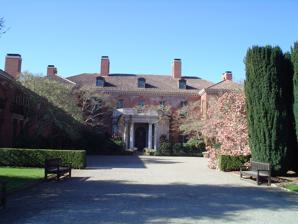
Building: Filoli
Country: United States of America
Year built: 1917
Historic house in California, United States Filoli Exterior of Filoli, used as the Carrington Mansion on the television series Dynasty Location 86 Cañada Road, Woodside, California Coordinates 37°28′13″N 122°18′39″W / 37.4704°N 122.310703°W / 37.4704; -122.310703 Built 1915 Built for William Bowers Bourn II Architect Willis Polk Architectural style(s) Georgian Revival Governing body National Trust for Historic Preservation U.S. National Register of Historic Places Official name Bourn-Roth Estate Designated August 28, 1975 Reference no. 75000479 California Historical Landmark Designated February 8, 1977 Reference no. 907 Filoli Location of Filoli in California Show map of California Filoli Filoli (the United States) Show map of the United States Filoli , also known as the Bourn-Roth Estate , is a country house set in 16 acres (6.5 ha ) of formal gardens surrounded by a 654-acre (265 ha) estate , located in Woodside, California , about 25 miles (40 km) south of San Francisco , at the southern end of Crystal Springs Reservoir , on the eastern slope of the Santa Cruz Mountains . Now owned by the National Trust for Historic Preservation , Filoli is open to the public. The site is both a California Historical Landmark and listed on the National Register of Historic Places . History Bourn family Filoli was built between 1915 and 1917 for William Bowers Bourn II , owner of one of California's richest gold mines and president of Spring Valley Water Company , which supplied San Francisco's water, and his wife, Agnes Moody Bourn. They wanted a country estate nearer to their home in San Francisco. The principal designer, San Francisco architect Willis Polk , used a free Georgian style that incorporated the tiled roofs characteristic of California. Polk had previously designed Bourn's houses in Grass Valley and on Webster Street in San Francisco. Polk's friend, artist and designer Bruce Porter , was commissioned to collaborate with the Bourns in planning the gardens, which were laid out between 1917 and 1922. The horticulturist who designed the plantings and fixed the original color schemes was Isabella Worn ; she supervised the garden's maintenance for 35 years. Filoli served as one of the Bourns' residences from 1917 to 1936. The name of the estate is an acronym formed by combining the first two letters from the key words of William Bourn's credo: " Fi ght for a just cause; Lo ve your fellow man; Li ve a good life." Bourn's Spring Valley Water Company owned Crystal Springs Reservoir and the surrounding area. Bourn called the Crystal Springs Reservoirs "Spring Valley Lakes" for his company. The original Spring Valley was between Mason and Taylor Streets, and Washington and Broadway Streets in San Francisco , where the water company started. When the company went south for more water, the Spring Valley name was carried south too. Bourn also owned Muckross House in Ireland and is reputed to have used Muckross as a model for Filoli. Roth family and National Trust for Historic Preservation Following the deaths of William and Agnes Bourn in 1936, the estate was sold the following year to Mr. William P. Roth and Mrs. Lurline Matson Roth , heiress to the Matson Navigation Company . The Roth family built Filoli's botanic collections of camellias, rhododendrons and azaleas, notably in the Woodland Garden, and added the serene swimming pool and the screened-in teahouse. In 1975, Mrs. Roth donated the estate in its entirety to the National Trust for Historic Preservation , with an endowment that helps support annual operating expenses. In 2023, Filoli hosted the first meeting on U.S. soil in several years between U.S. President Joe Biden and Chinese President Xi Jinping on the sidelines of the 2023 APEC summit in San Francisco. The two world leaders met at Filoli on November 15, 2023, during President Xi's visit to California. Although Filoli had been popular for many years with Asian tourists visiting the San Francisco Bay Area (due to its gardens and its prominent appearance in the opening credits of the television series Dynasty ), the extensive press coverage of the Xi-Biden meeting led to a surge of interest among both Chinese and Chinese American tourists. Management The estate operates as Filoli Center, a private, non-profit organization with its own Board of Governors, staff, and volunteers. As of 2022, Filoli was drawing about 400,000 visitors per year. House The house is 54,256 square feet (5,040.5 m 2 ) in size, and has a total of 56 rooms. This includes a ballroom, a reception room, a dining room, cozier family rooms, and servants quarters. While the home was empty when it reached the National Trust, much of the original furniture and art has been donated, to help recreate the original appearance of the home. This is an ongoing effort; in 2022 the gentleman's lounge was restructured to include new period-typical additions to the room and add a re-creation of the original wallpaper. Library Filoli houses two libraries with resources related to the families and the estate: the Friends Library Collection and the Sterling Library Collection. The Friends Library is a circulation library that holds 1,500 books, 125 videos, lectures, or oral histories, and several copies of movies filmed on the estate. The Sterling Library is a research library with 1,800 books and 40 journals. Both libraries are only open to Filoli members or to researchers. Gardens Reflecting pool and former carriage house. The Chartres Garden The Sunken Garden The 16 acres (6.5 ha) of gardens are structured as a series of formally enclosed spaces framed by brick walls and clipped hedges, which open one from another, providing long axial views, in which profuse naturalized plantings of hardy and annual plants contrast with lawns, brick and gravel paths, formal reflecting pools, framed in walls and clipped hedging in box, holly, laurel, and yew ( illustration, right ) and punctuated by massive terracotta pots and many narrowly columnar Irish yews , originally grown on the estate from cuttings. Filoli is an outstanding example of the Anglo-American gardening style reintroducing Italian formality, that was pioneered at the end of the nineteenth century by Edwin Lutyens and Gertrude Jekyll in British gardens and exemplified in the U.S. by designs of Charles A. Platt and Beatrix Farrand . The gardens extend southeast of the house running up an easy slope. The sunken garden is the first of four main rooms; the rectangular pool at its center that houses hardy and tropical water lilies is flanked by twin panels of lawn and two olive trees, within the hedge of clipped Japanese yew. The walled garden consists of a series of enclosures, including the stained glass window design outlined in clipped box . After it was acquired by the National Trust for Historic Preservation in 1975, Filoli has been open for public tours. Attractions include self-guided tours, guided tours, and nature hikes. The formal gardens include several areas, including the Wedding Place, named for Berenice Roth's wedding location in 1941. Lurline and Berenice both had their wedding receptions at Filoli, but Berenice's wedding is the only one that has ever taken place at Filoli when it was a private home. The largest gardens are working gardens for the production of cut flowers for the mansion and for the growing of some vegetables. Orchard Filoli Gentlemen's Orchard was started by Bourn family in the early 20th century, however the Roth family did not maintain the orchard and by the 1970s it was in poor condition. In 1997, the California Rare Fruit Growers began donating rare plants to restore the orchard. Many of the current 650+ trees in the orchard are lost varieties of fruit and include: 275 varieties of apple trees, 59 pear varieties, 42 peach varieties, 6 medlar , and many more. Ecology and conservation Coast redwoods ( Sequoia sempervirens ) on Laguna Creek tower over the oaks (just below Filoli's lower parking lot on main entrance road). Laguna Creek , locally known as "Orchard Creek", flows northwest from its origin on the western slope of Edgewood County Park to Upper Crystal Springs Reservoir where its waters eventually join San Mateo Creek , and descend to San Francisco Bay . In November 1769, Laguna Creek was the route of the Portolà expedition as they descended from their discovery of San Francisco Bay on Sweeney Ridge down San Andreas Creek to Laguna Creek and then southeast down the San Francisquito Creek watershed to El Palo Alto . After crossing to the west side of Cañada Road, Laguna Creek is joined on the left (heading downstream) by the South Fork Laguna Creek, then after crossing under the main entrance road to Filoli it is joined by locally named Fault Creek, then Spring Creek (possibly named by Bourn for his Spring Valley Water Company), then on the right by an unnamed creek, then by waters from the Hetch Hetchy Aqueduct and Pulgas Water Temple just before entering Upper Crystal Springs Reservoir. Historically, the San Mateo Creek watershed hosted runs of anadromous salmonids , including coho salmon ( Oncorhynchus kisutch ) and steelhead trout (coastal rainbow trout) ( Oncorhynchus mykiss irideus ) coming up from the Bay. In 1877, Laguna Grande, a natural lake on Laguna Creek, was dammed with an earthen causeway (now crossed by Highway 92 ) blocking further salmonid migration up into Laguna Creek and its tributaries on Filoli. Stream resident rainbow trout ( Oncorhynchus mykiss ), continue to run up the creeks of Filoli from the reservoir to spawn. San Mateo County historian Frank Stanger cited sizeable groves of redwoods ( Sequoia sempervirens ) in the Laguna Creek watershed. In the area around Filoli he described two historic lumber mills. The historic "Smith Mill" on Fault Creek was destroyed by fire in 1854. Pinckney's mill in "the largest gulch", which would be Spring Creek, was built in 1855 and later purchased by S. L. Mastic. Although information on these mills is limited, they support the idea that "the area was thoroughly logged". A large redwood tree remains on Laguna Creek just below the lower Filoli parking lot and on the main entrance road. Estate Trail In 2017, Filoli added The Estate Trail, which gives visitors the opportunity to walk through the outer nature preserve of Filoli. This trail passes through the horse pasture, a field of native plants, the former horse barn, and a former barn that has been turned into the Sally MacBride Nature Center. It also leads to a bridge over the San Andreas Fault , which cuts through the property. Film location Filoli has served as the set for many Hollywood films . Most famously, it is the mansion seen from the air in the opening credits of the television series Dynasty . The mansion's plush interiors were also featured in the first episodes of the series but were subsequently replicated on sound stages at the Fox Studios, Century City.  However the entire mansion served as the setting for the 2006 CBS Television special Dynasty Reunion: Catfights & Caviar in which cast members reunited to discuss their memories of the series.  It was the first time many of the cast members had been to the actual estate. Among the many striking mature trees on the grounds are a row of immense Italian Stone Pines and scattered specimen native Coast Live Oaks over 250 years in age, the latter of which are the backdrop for Warren Beatty 's outdoor scenes in Heaven Can Wait . Filoli was featured in Bob Vila 's A&E Network production Guide to Historic Homes of America as well as in a November 1996 segment of A&E's America's Castles: Garden Estates , the latter being shown continuously at the visitor center. The house also served as the Stanhope residence in the 1997 film George of the Jungle , and was featured in The Game in the same year. Gallery Reception Room Kitchen Drawing Room Library Dining Room Ballroom See also San Francisco Bay Area portal National Trust for Historic Preservation – historic sites List of botanical gardens in the United States References